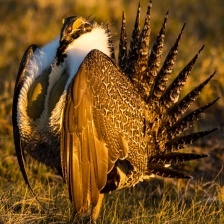
Species: GREATOR SAGE GROUSE
Scientific name: CENTROCERCUS UROPHASIANUS
ImageNet parent category: black_grouse